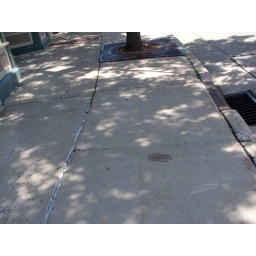
While walking down the street with my camera in hand, I must have accidentally snapped a shot of the sidewalk.